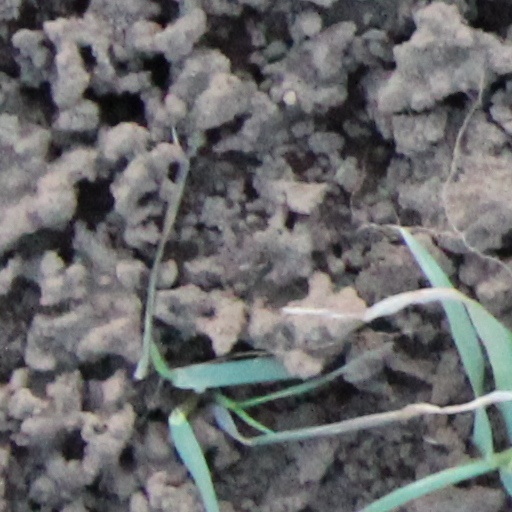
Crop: wheat